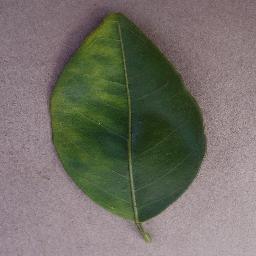
Label: Orange___Haunglongbing_(Citrus_greening)